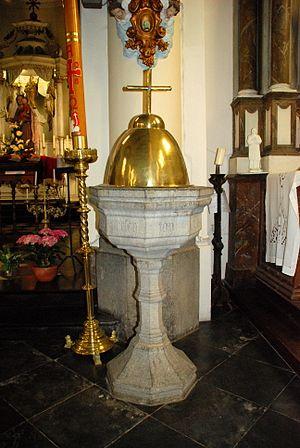
Belgique - Bousval - Église Saint-Barthélemy de Bousval
L'église Saint-Barthélemy est une église catholique située à Bousval, village dépendant de la ville belge de Genappe, en Brabant wallon.